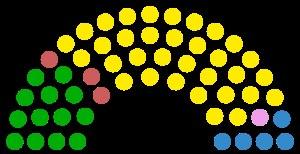
La Xᵉ législature de la république démocratique de Sao Tomé-et-Principe est un cycle parlementaire qui s'ouvre le 22 novembre 2014 à la suite des élections législatives de la même année, pour s'achever le 22 novembre 2018.